Carl Clauberg

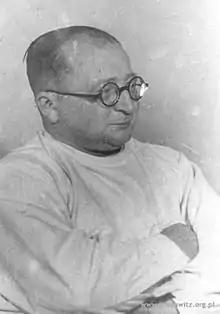
Clauberg in 1942

Carl Clauberg (28 September 1898 – 9 August 1957) was a German gynecologist who conducted medical experiments on (mostly Jewish) human subjects at Auschwitz concentration camp. He worked with Horst Schumann in X-ray sterilization experiments at Auschwitz concentration camp.